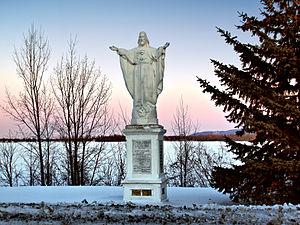
Chambly, Montérégie (Québec) - Statue du Sacré-Cœur de Jésus face à l'église Saint-Joseph de Chambly
Chambly est une ville située dans la municipalité régionale de comté de la Vallée-du-Richelieu en Montérégie, au Québec, au Canada. On y dénombre 29 120 habitants en 2016.